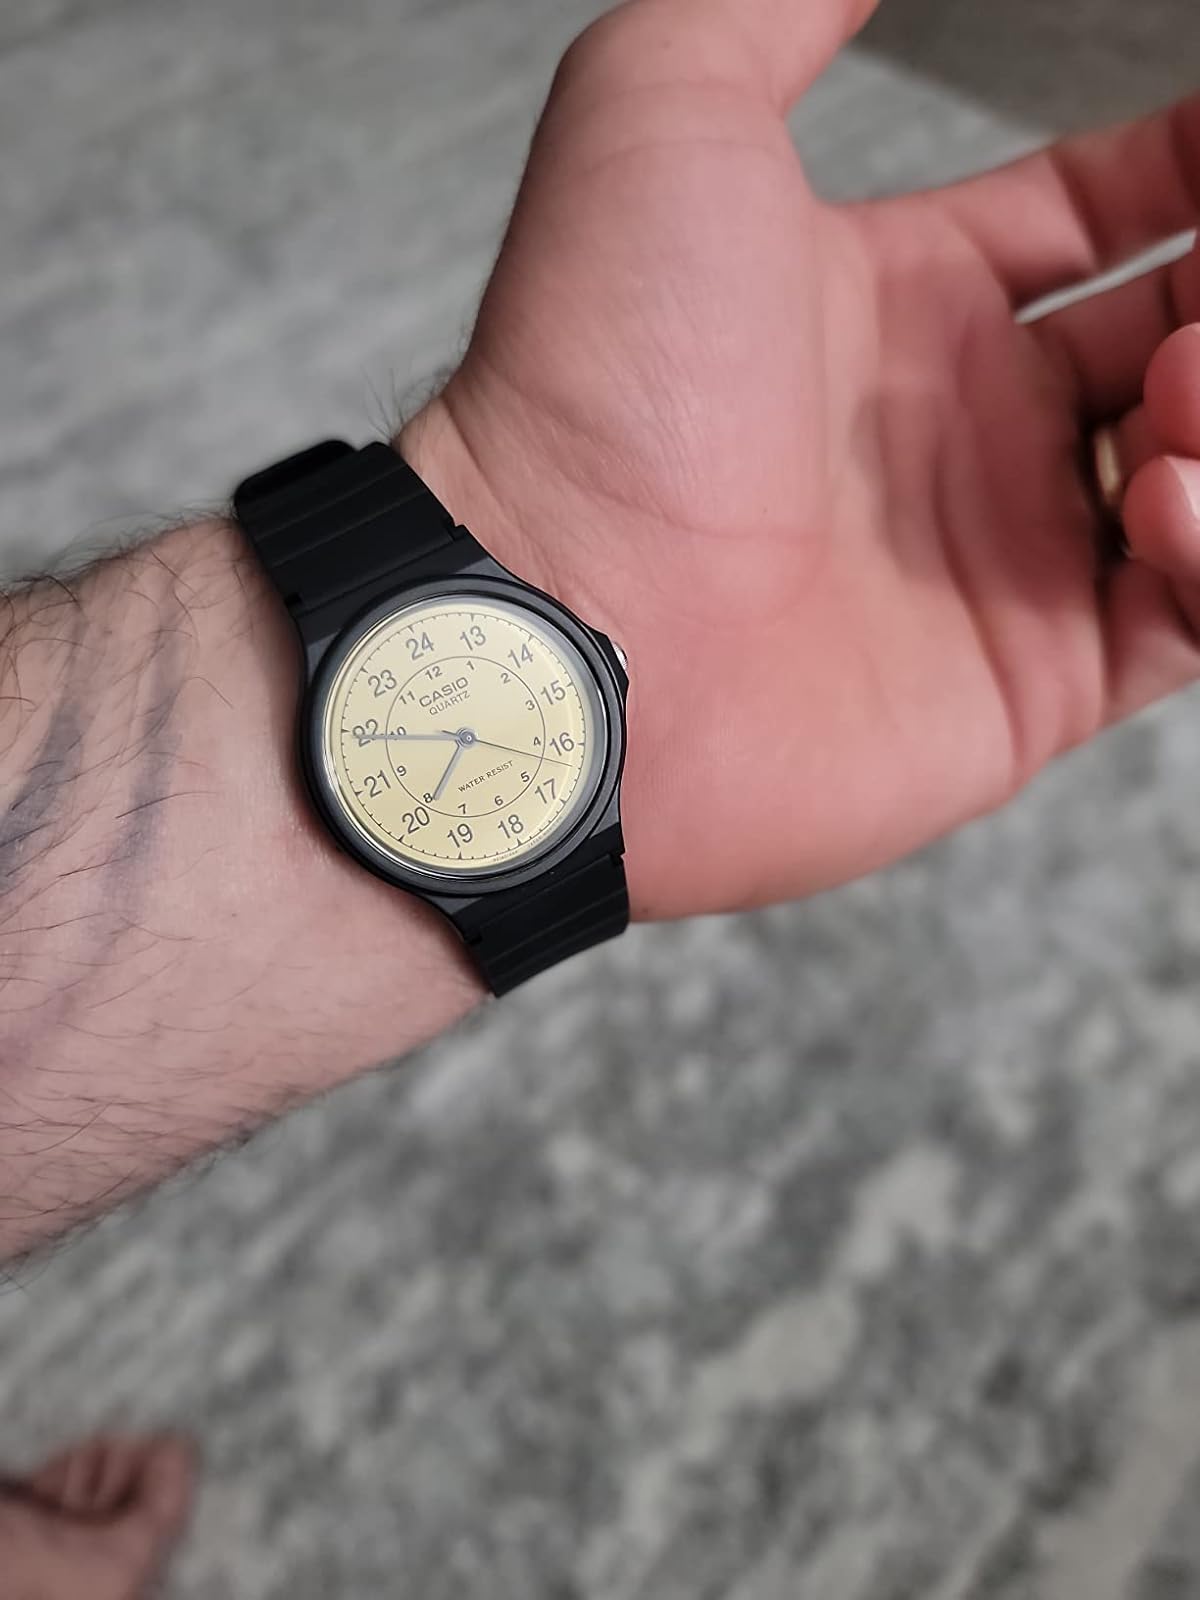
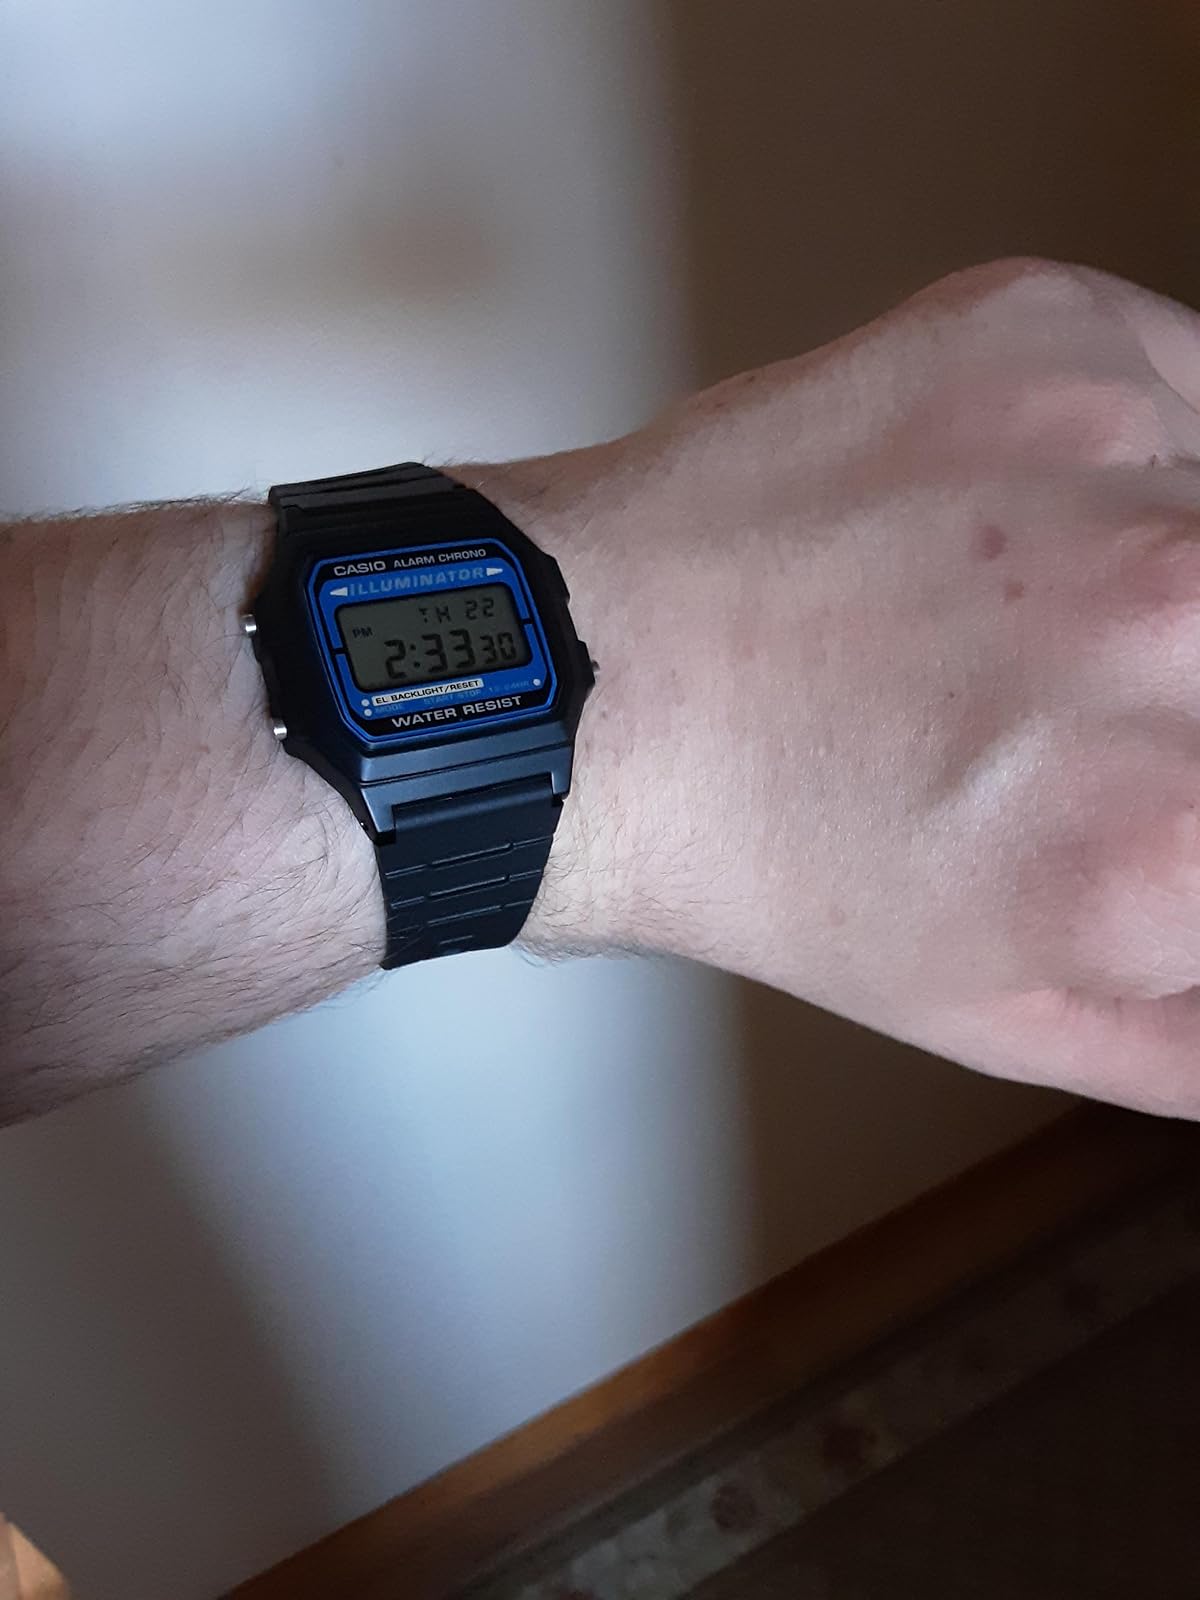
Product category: accessories_watch
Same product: no